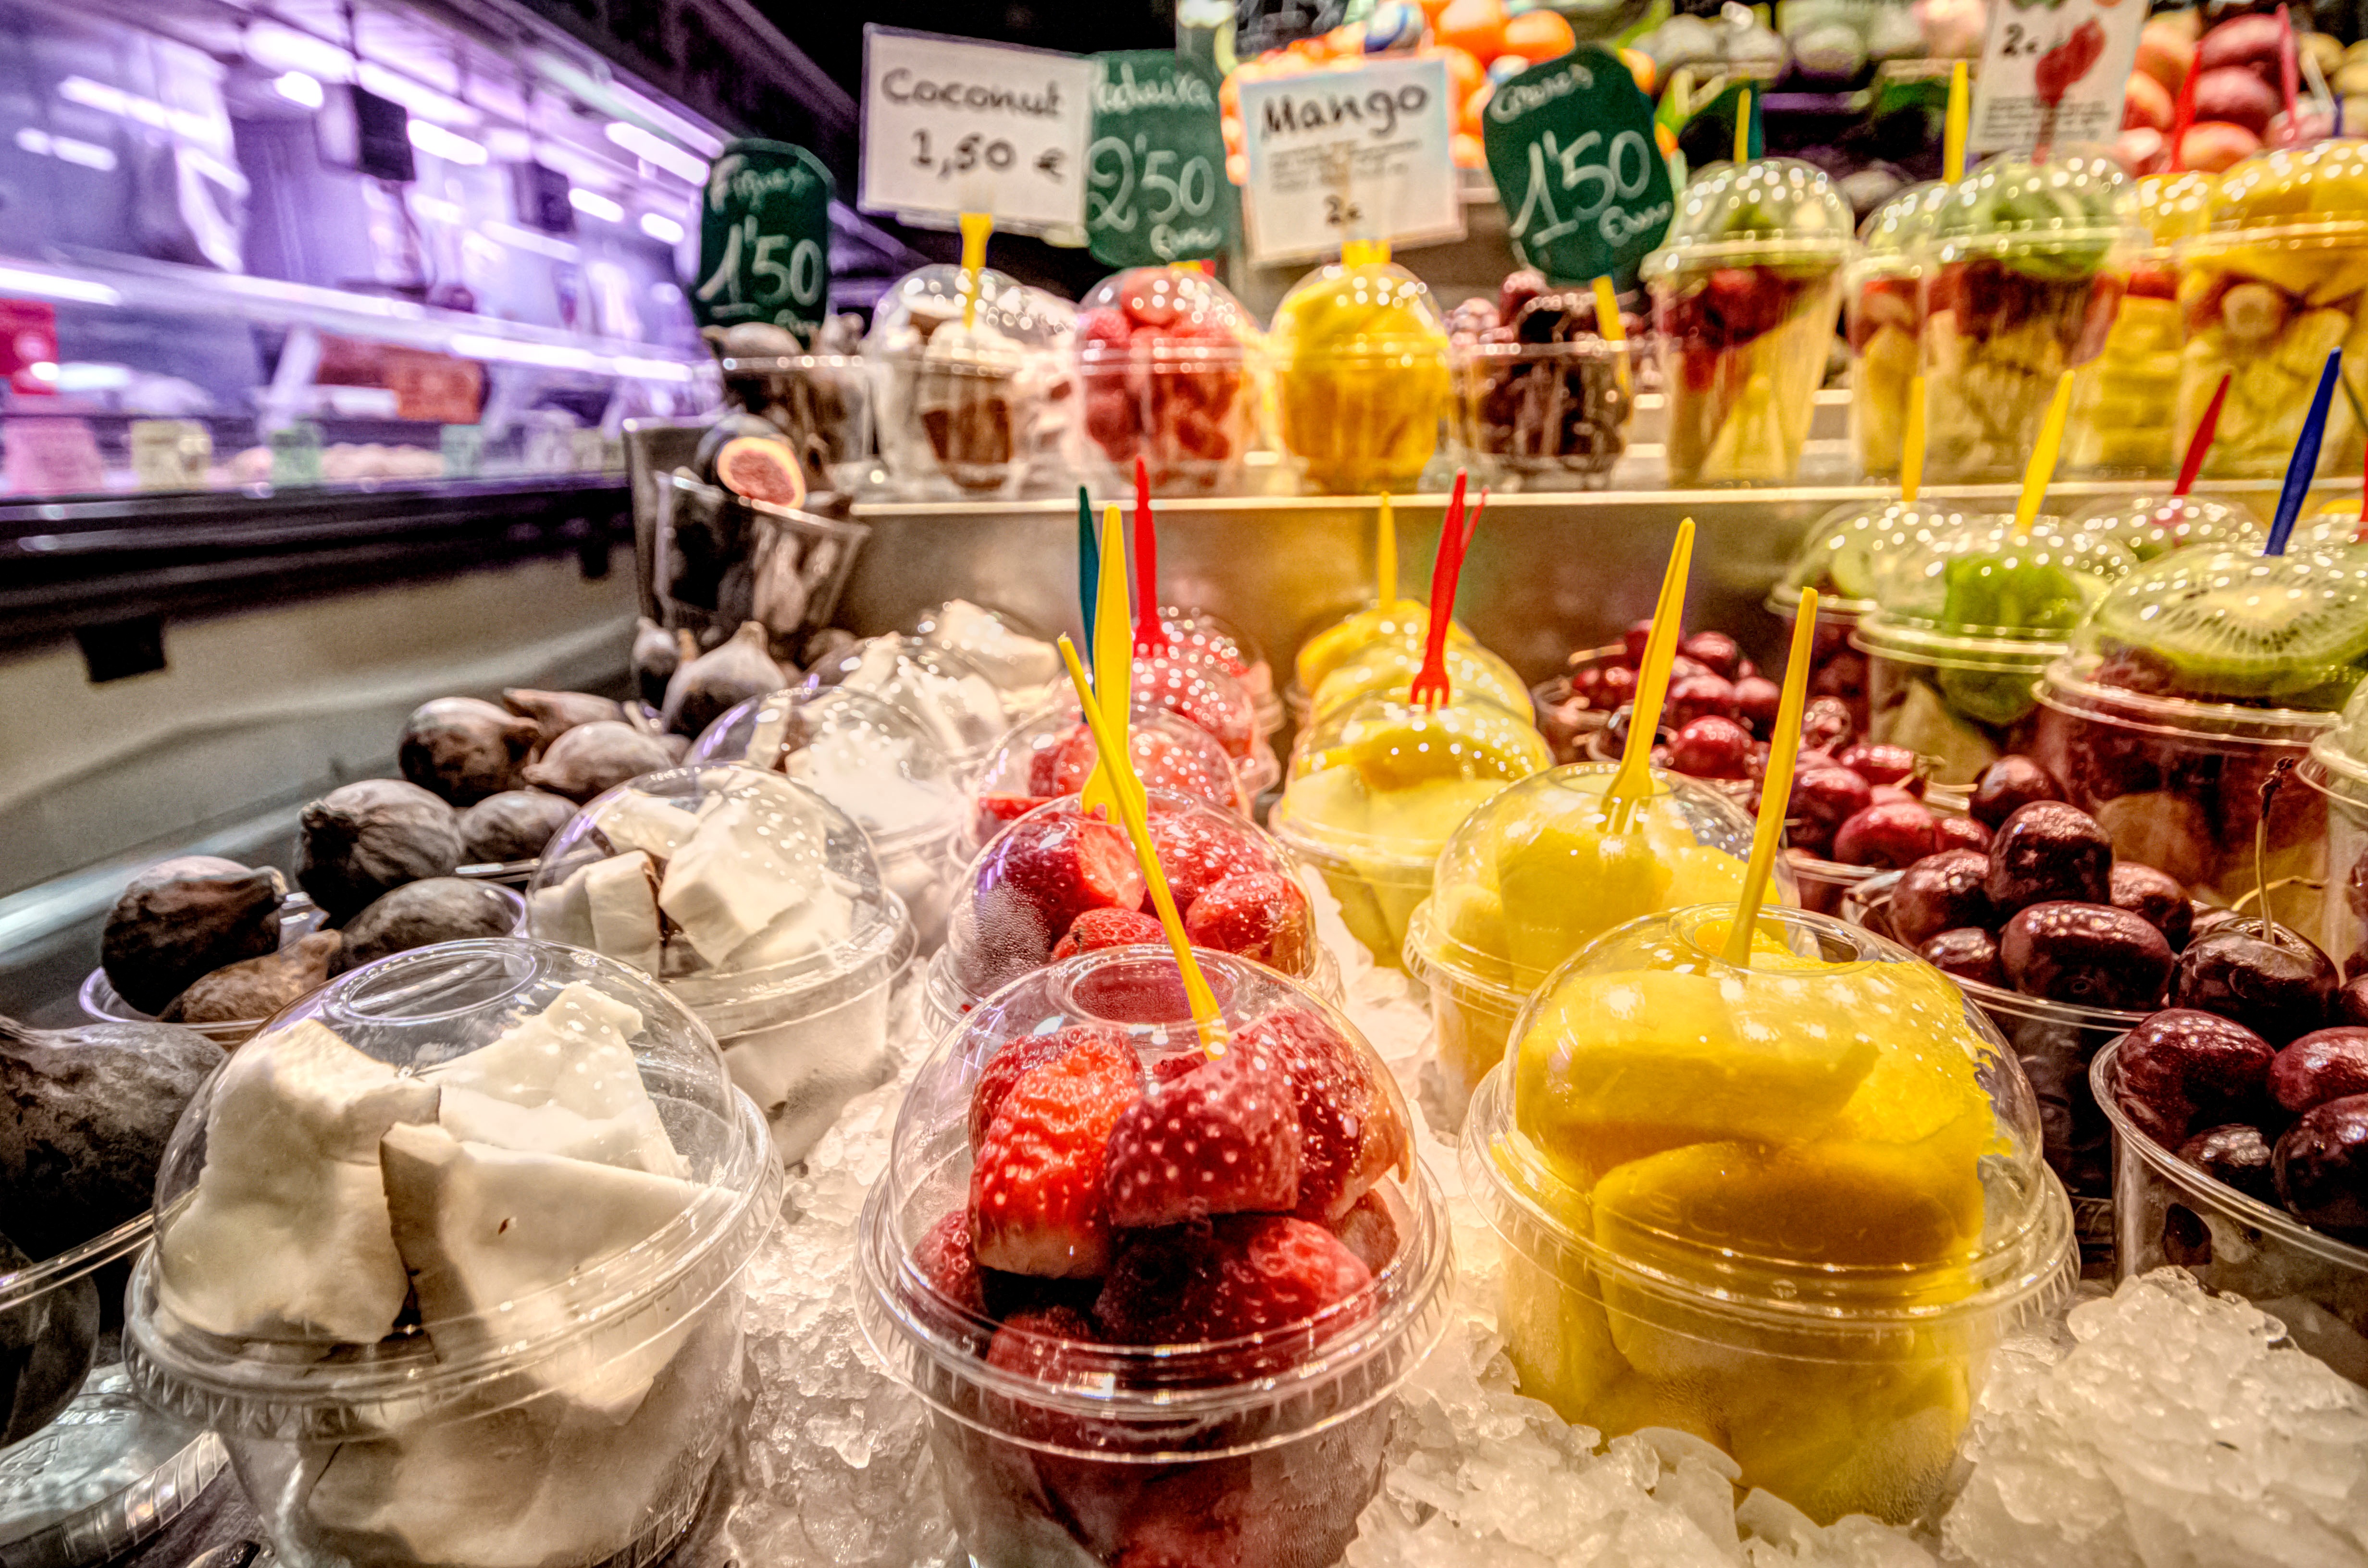
city, dish, meal, food, produce, ice cream, dessert, dairy product, sweetness, patisserie, gelato, flavor